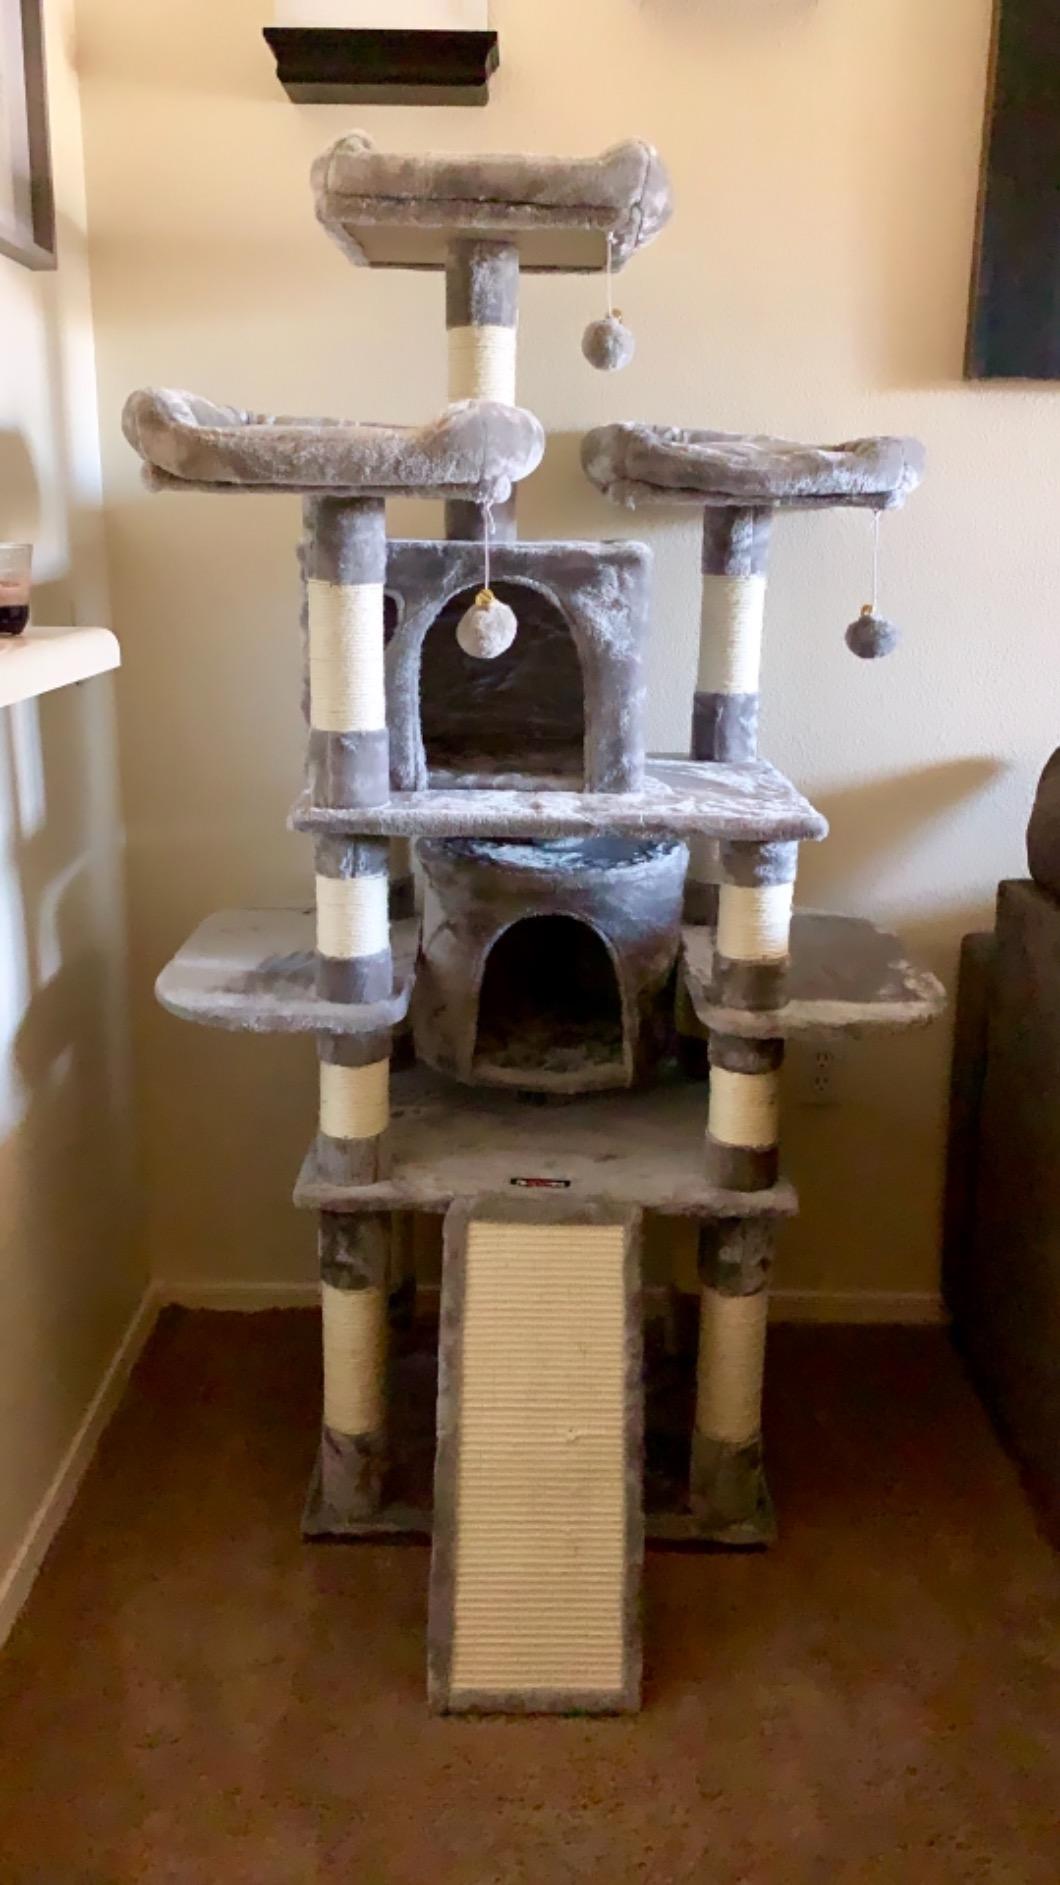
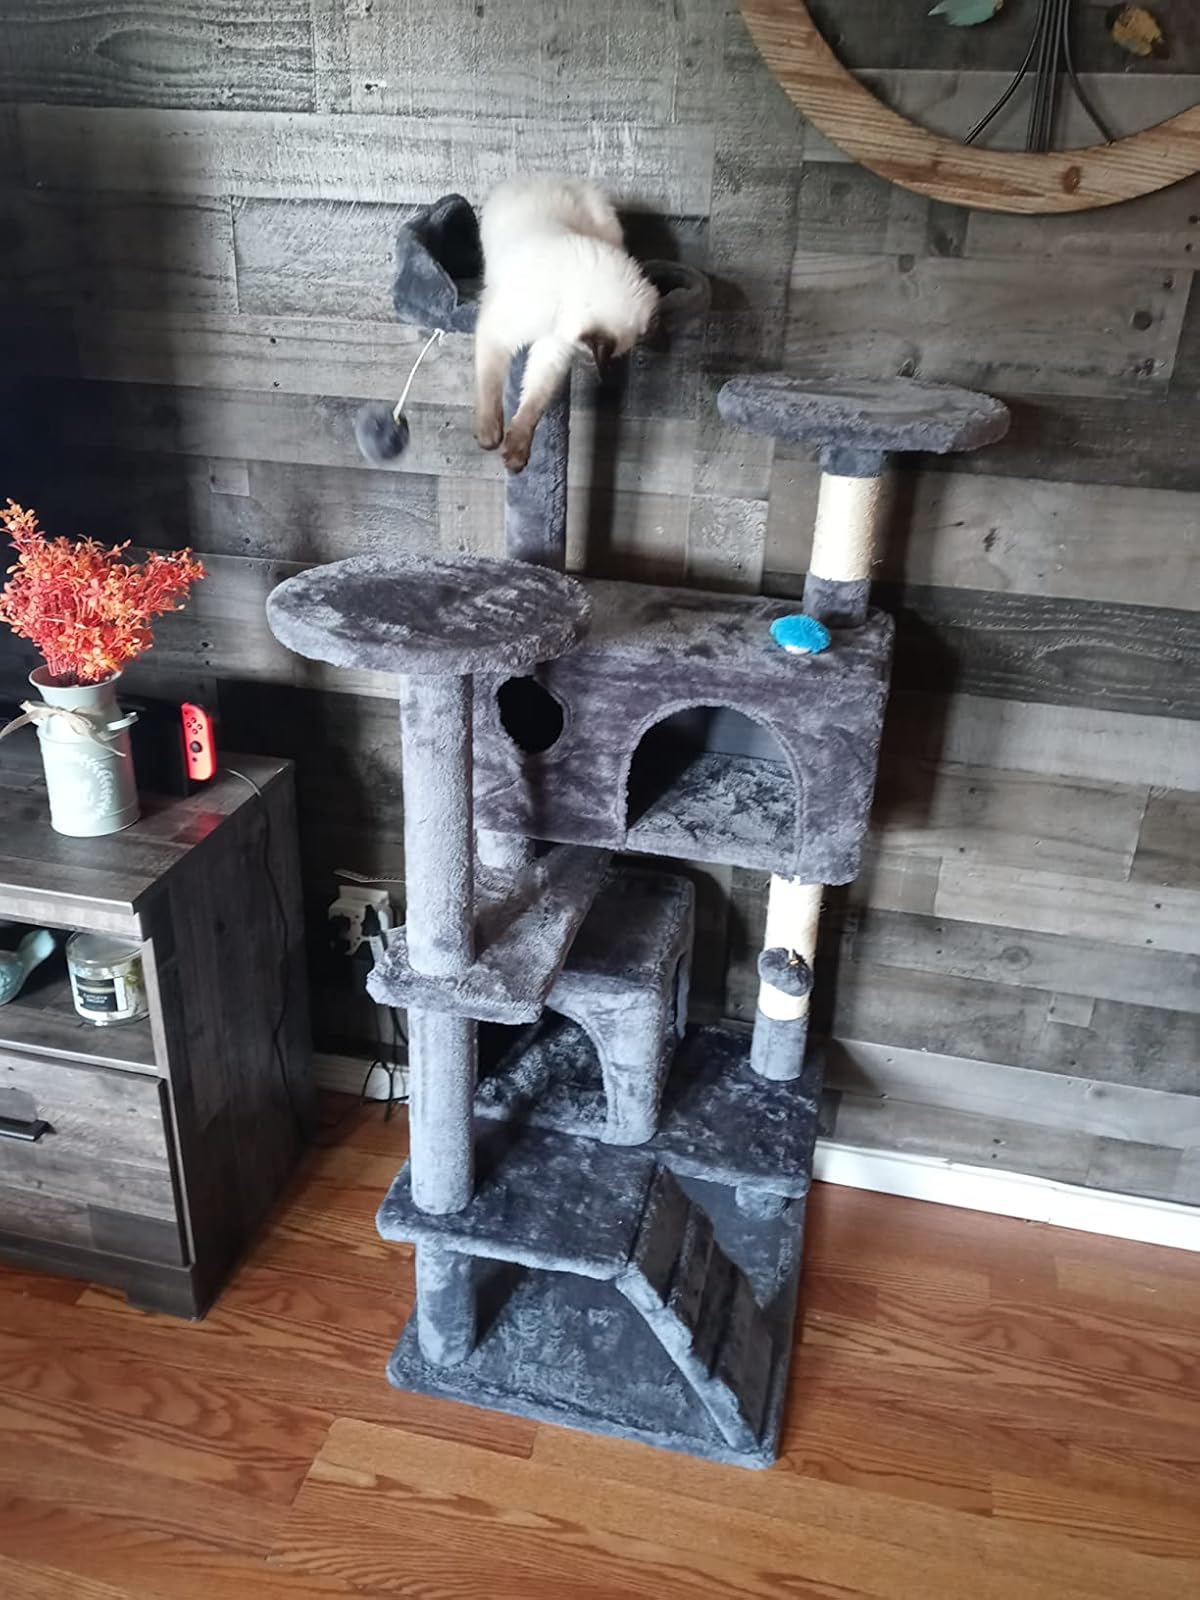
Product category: items_cat tree
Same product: no